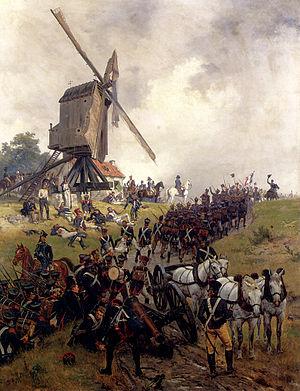
L'armée française pendant les Cent-Jours représente l'ensemble des unités militaires rassemblées par Napoléon Bonaparte en 1815 pendant les Cent-Jours pour faire face aux armées de la Septième coalition composées de troupes britanniques, hollando-belges, allemandes, prussiennes, russes et autrichiennes.
L'Armée de terre est l'une des composantes des Forces armées françaises. Comme les autres composantes, elle est placée sous la responsabilité du Gouvernement.
Les guerres napoléoniennes sont en partie le prolongement des guerres engendrées par la Révolution française de 1789, et durèrent tout au long du Premier Empire de Napoléon. Il n’existe pas de consensus sur leur point de départ. Certains considèrent qu’elles commencent quand le général Bonaparte prend le pouvoir, en novembre 1799. D’autres prolongent les guerres de la Révolution française jusqu’en 1802, et estiment que la déclaration de guerre du Royaume-Uni à la France en 1803, après la courte période de paix qui suit le traité d'Amiens, est le point de départ des guerres napoléoniennes.
L'armée napoléonienne est constituée par l'ensemble des forces terrestres au service du Premier Empire qui prirent part aux guerres napoléoniennes entre 1805 et 1815. Elle est constituée par les troupes françaises et celles levées dans les départements « annexés » au fil des conquêtes révolutionnaires puis napoléoniennes, les armées des « États vassaux » de l'Empire, les contingents de la Confédération du Rhin, les troupes étrangères, l'armée aux colonies ainsi que l'armée intérieure comprenant notamment les unités de défense côtière et la Garde nationale.
16 mars : le prince souverain des Pays-Bas unis Guillaume-Frédéric d'Orange-Nassau, déclare « que tous les pays y appartenant forment, dès à présent, le Royaume des Pays-Bas, pour être ainsi possédés par [lui] et [ses] légitimes successeurs d'après le droit de primogéniture » et prendre « pour [lui]-même et pour les princes qui monteront après [lui] sur ce trône, la dignité royale et le titre de roi, et ajouter à ce dernier celui de duc de Luxembourg, à cause des relations particulières que cette province est destinée à avoir avec l'Allemagne ».
Ernest Crofts, né à Leeds le 15 septembre 1847 et mort à Londres le 19 mars 1911, est un peintre militaire britannique.